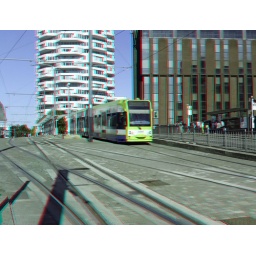
Tramlink in anaglyph 3D stereo red cyan glasses to view